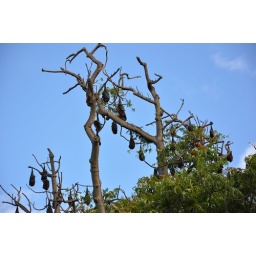
bats sleeping in the trees in the Royal Botanic Garden in Sydney